Dicycle

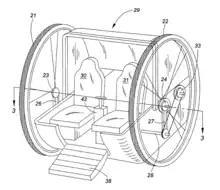

The diwheel design has the two large outer wheels completely encompassing an inner frame. The inner frame is free to rotate within the wheels, and is typically supported by a common axle or idlers which roll on the wheels (see figure). Diwheels, like their more popular cousins the monowheel, have been around for almost one and a half centuries. All of these platforms suffer from two common issues affecting driver comfort; slosh and tumbling (also known as gerbilling). Sloshing is when the inner frame oscillates, and it occurs in all monowheels and diwheels where the centre of gravity of the inner frame is offset from the centre line of the wheels. It is very prevalent as these platforms typically have low damping between the wheel and the frame, to minimise power consumption during locomotion. In addition, during severe braking or acceleration the inner frame will tumble relative to the earth centred frame, which affects the ability of the driver to control the platform. Both the sloshing and tumbling issue can be controlled through feedback control, and has been demonstrated successfully. The equations of motion for the diwheel have been published.